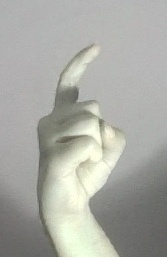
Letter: ra